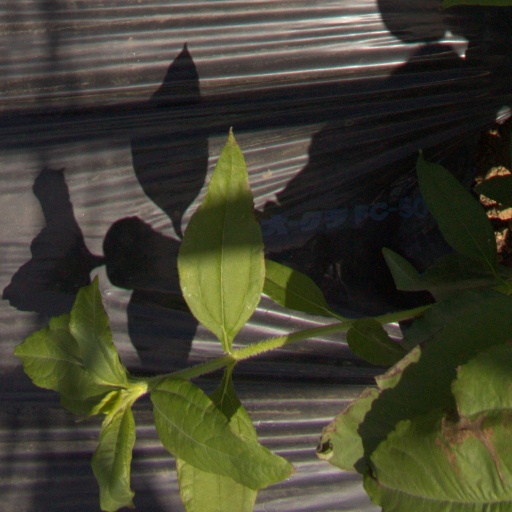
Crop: Jerusalem artichoke